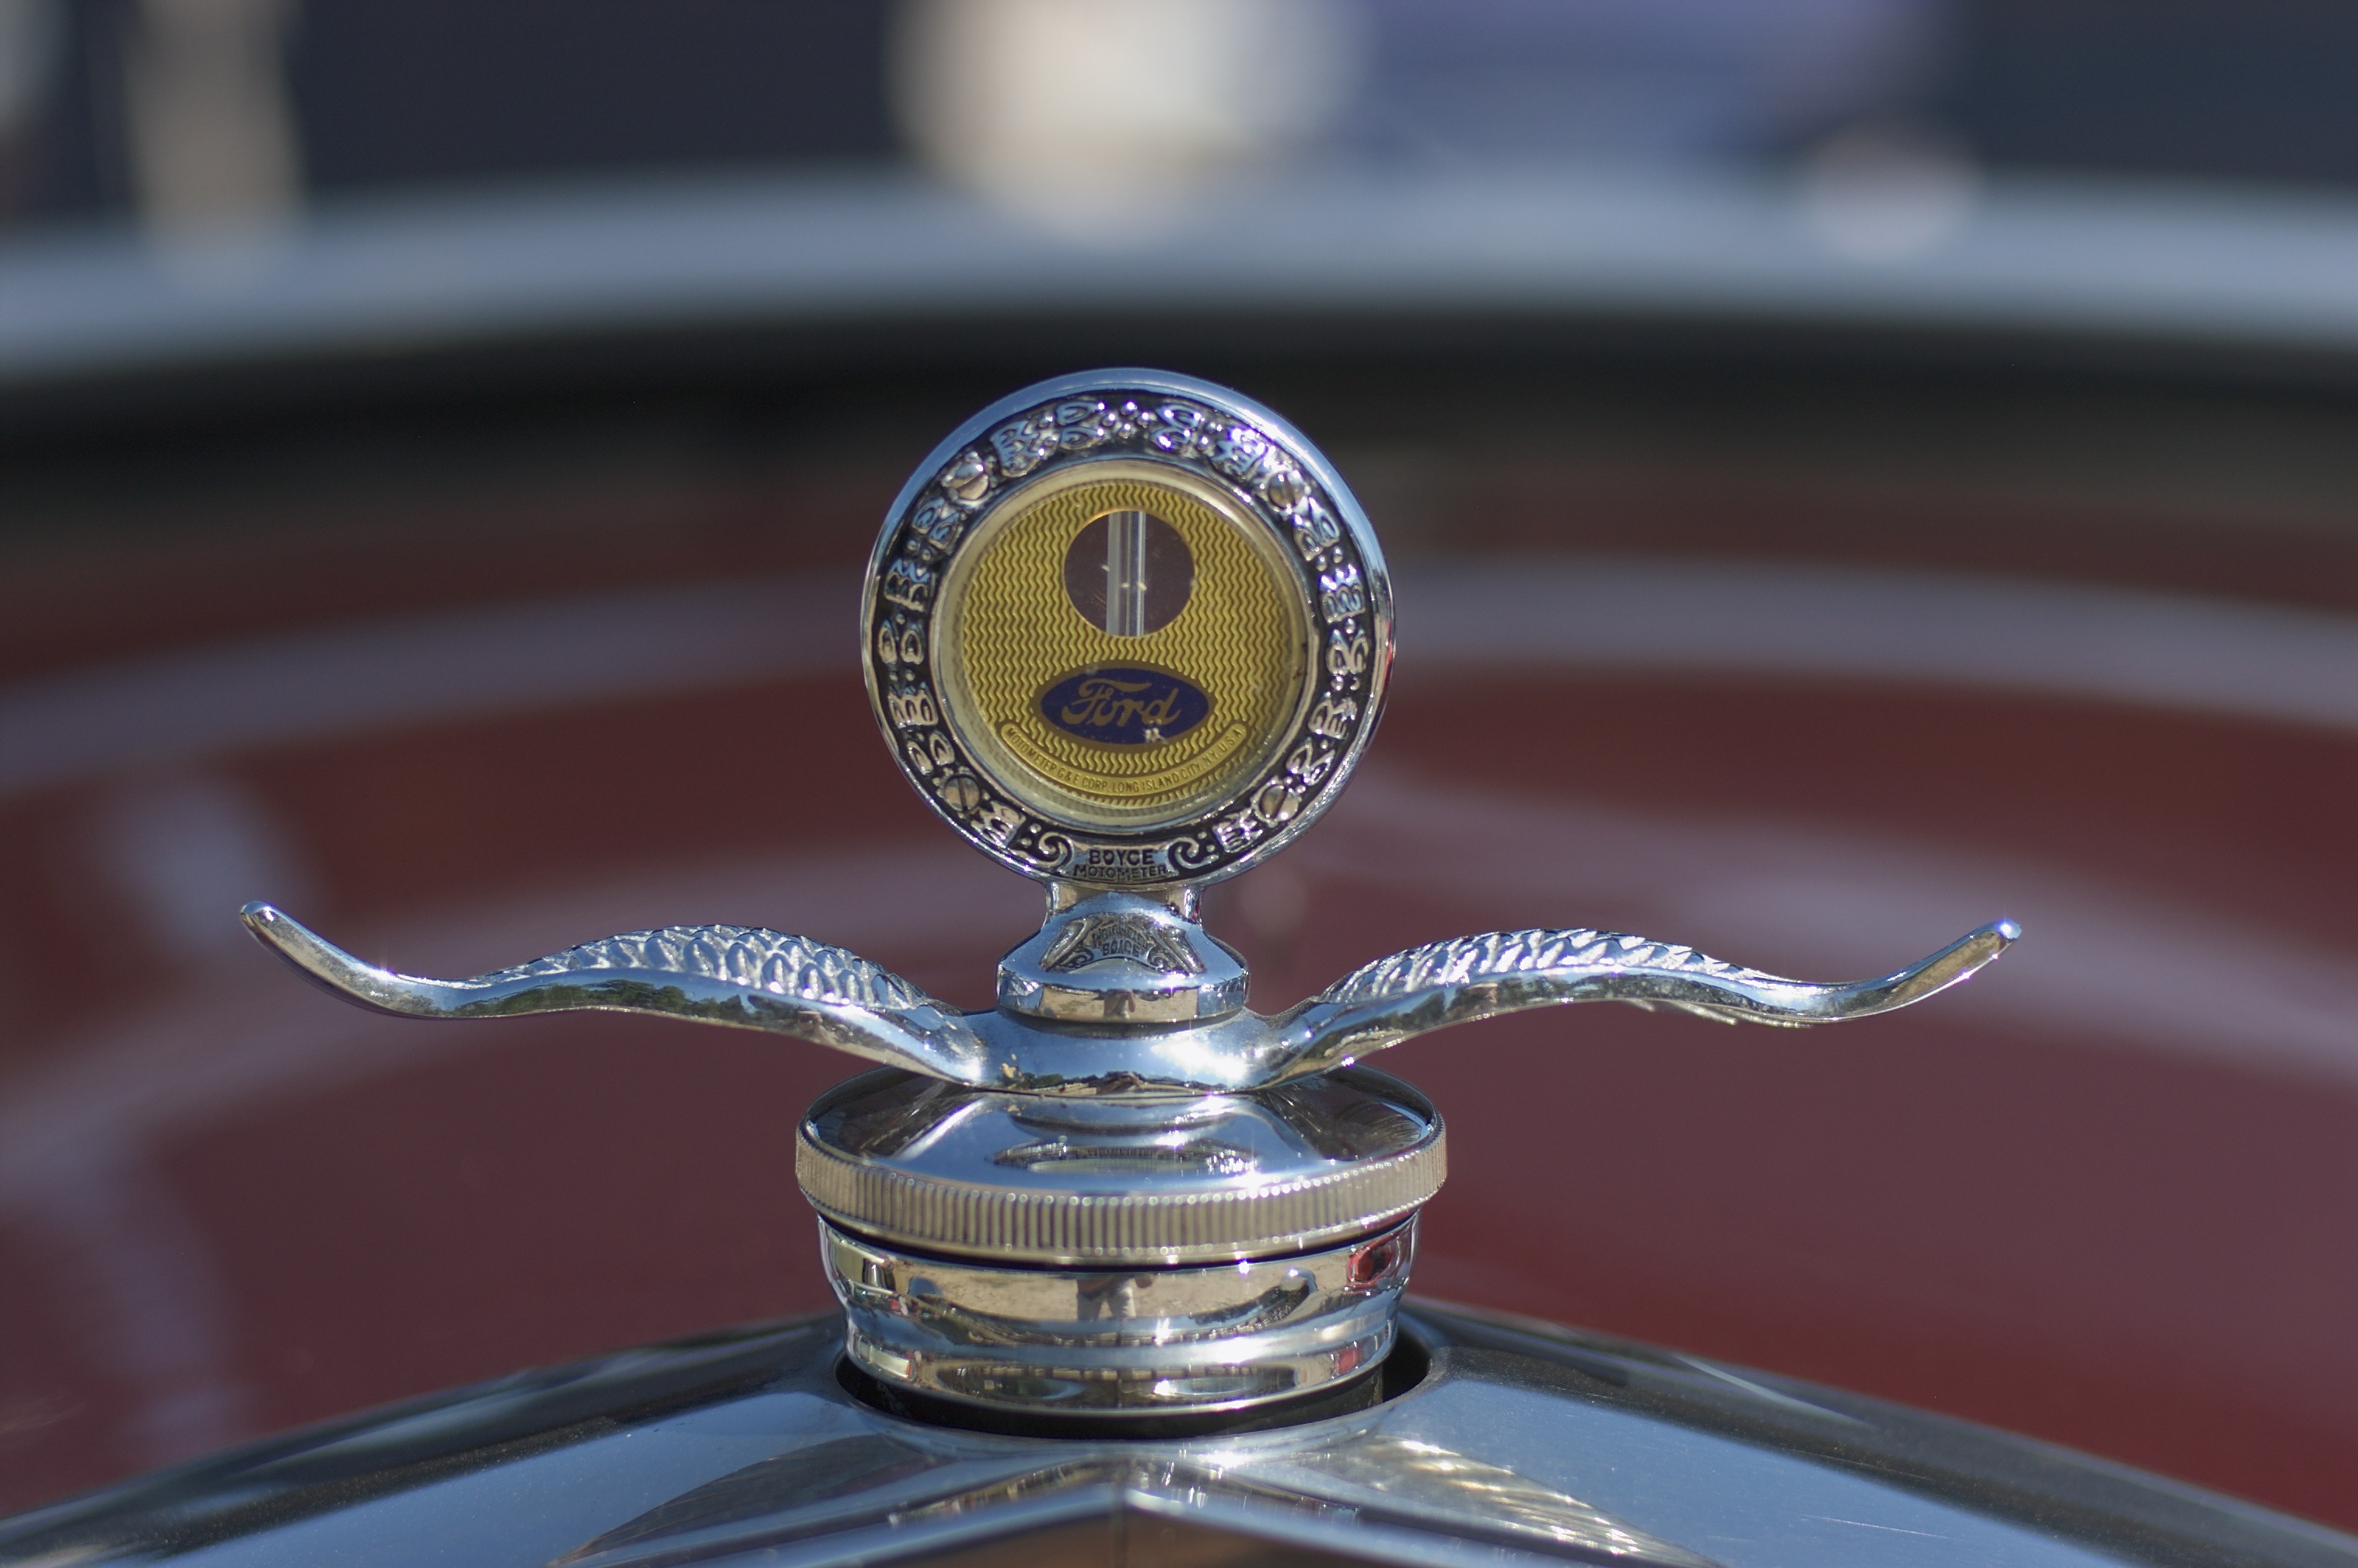
car, wheel, vehicle, vintage car, 2012, f14, ford, rawtherapee, pentax, classic, fahrzeug, lenstagged, steffenzahn, k100d, justpentax, iamflickr, cosina, voigtlander, 58mm, nokton, 58mmf14, 58mm14, nokton58mmf14slii, 58mmf14nokton, modela, cosinavoigtl nder, voigtl ndernokton58mmf14, land vehicle, automobile make, luxury vehicle